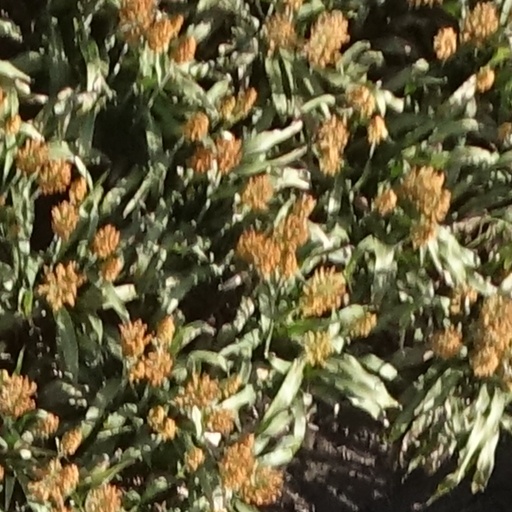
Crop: sorghum